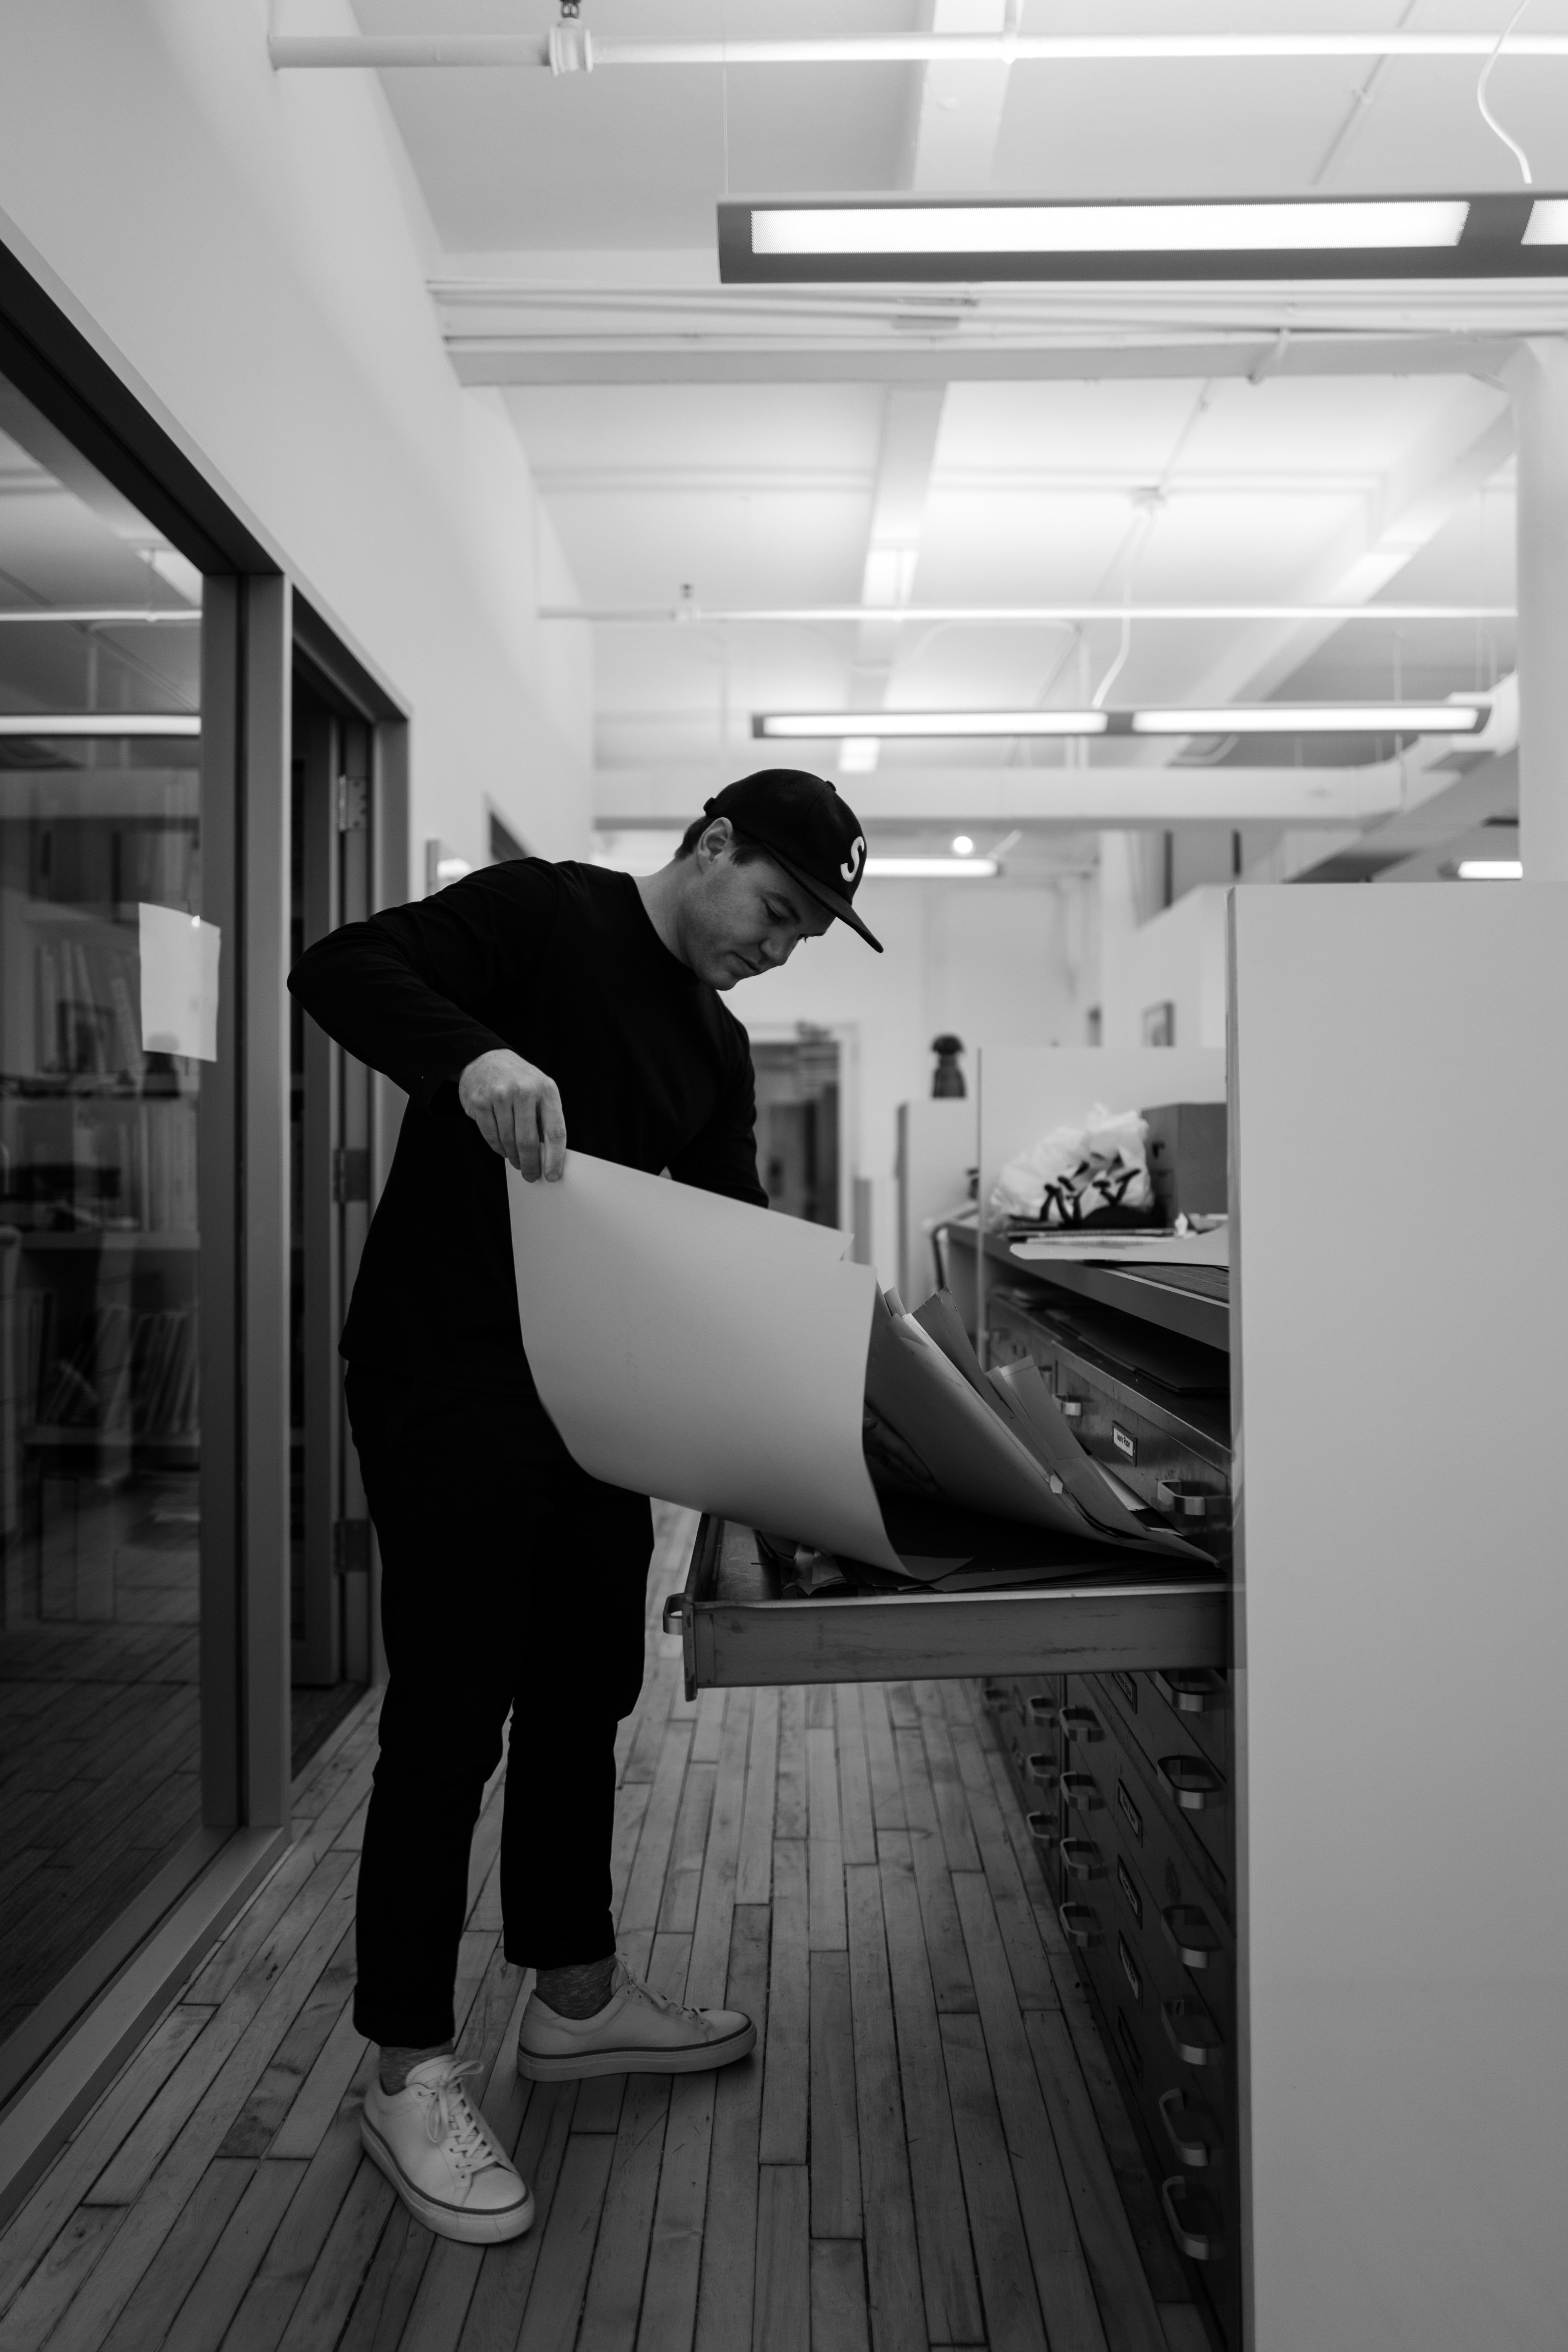
black and white, white, black, monochrome, photograph, monochrome photography, human positions